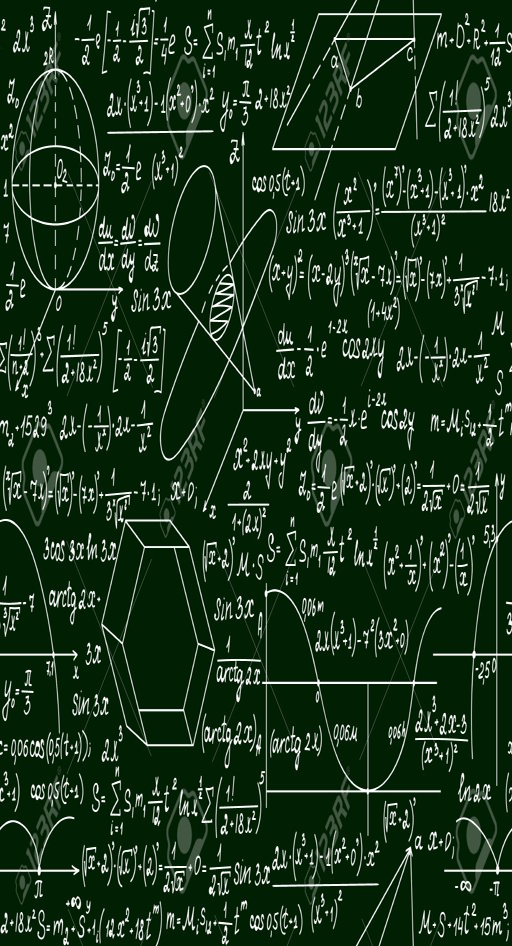
mathematical vector seamless pattern with plots , formulas and calculations on a green background .